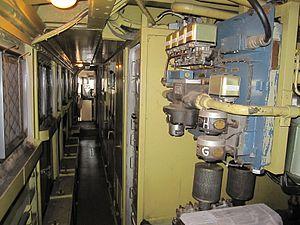
Compartiment moteur d'une BB 17000, Villetaneuse, France.
Les BB 17000 sont des locomotives électriques monocourant 25 000 volts de la Société nationale des chemins de fer français. Mises en circulation de 1965 à 1968 sur les lignes au départ de Paris-Saint-Lazare et de Paris-Nord, elles assuraient la traction de trains rapides sur des relations comme Paris – Le Havre ou Paris – Lille. Ces machines ont servi à tracter des trains de banlieue depuis ou vers trois gares parisiennes, à tirer des rapides et express ou de lourds trains de marchandises jusque dans les années 2000. Elles sont en cours de radiation progressive depuis 2007.